Sheffield, New Zealand

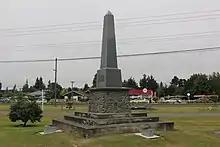
Sheffield War Memorial (2021)

The Sheffield community marked 100 years since the end of World War One by planting an oak tree for each of the 20 soldiers from the Sheffield area who lost their lives. The oaks were grown from acorns collected from the Gallipoli Oak which is next to the Bridge of Remembrance in Christchurch.